Hämeenlinna

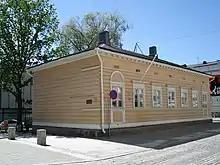
The birthhome of composer Jean Sibelius in Hämeenlinna.

There are a total of 339 lakes in whole or in part in the area of the city of Hämeenlinna. The largest of them are Lake Vanajavesi, Lake Kukkia and Lake Kuohijärvi. The main features of the Hämeenlinna landscape are the Häme Lake Plateau, the Vanajavesi Valley and the Kanta-Häme Grove Center. In many places, the landscapes are marked by the prosperous Tavastian agricultural culture.